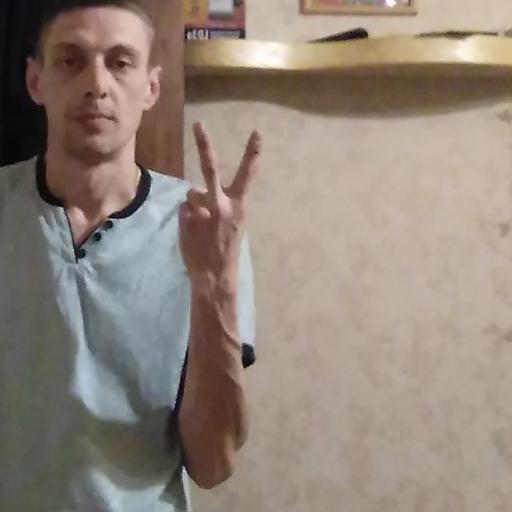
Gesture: peace_inverted